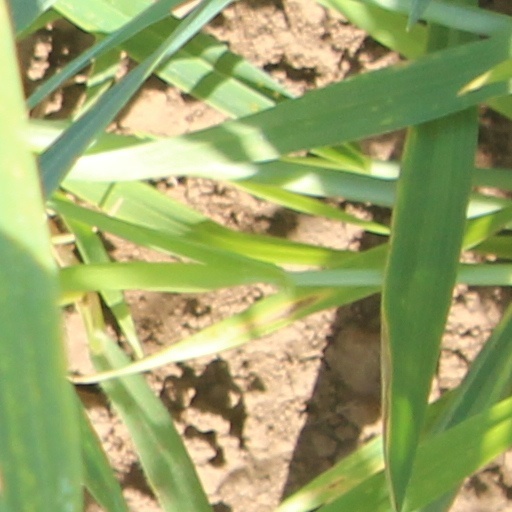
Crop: wheat